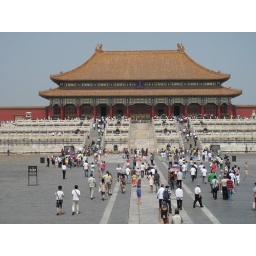
Beijing - girl in purple dress on the way to one of main temples in the forbidden city